Transportation in Indianapolis

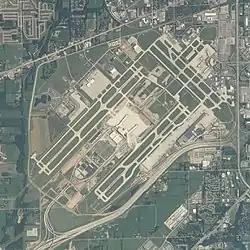
Satellite aerial of Indianapolis International Airport in 2008

Two trains arrived in the city for the first time on October 1, 1847, to commemorate the completion of the Madison and Indianapolis Railroad. Within five years, seven rail lines converged in the city, including the Indianapolis and Bellefontaine Railroad, the Terre Haute and Richmond Railroad, the Peru and Indianapolis Railroad, the Indianapolis and Cincinnati Railroad, and the Indianapolis and Lafayette Railroad companies. Indianapolis pioneered the union station concept, first conceived in 1848. In 1849, the city's competing railroad companies cooperated to form the Indianapolis Union Railway Company to oversee operations of the world's first union depot, completed on September 20, 1853.